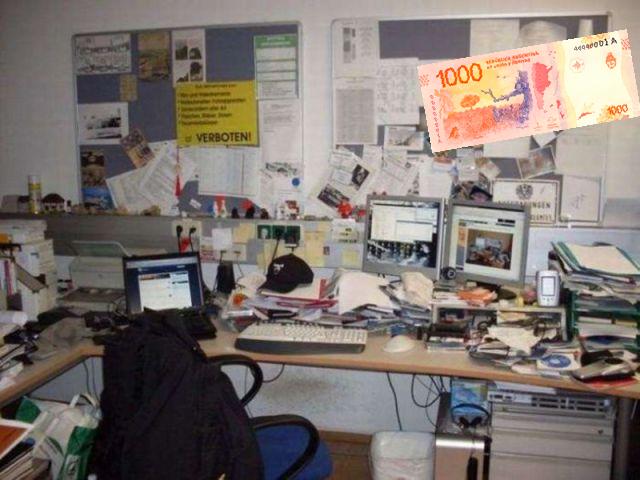
Denominación: 1000